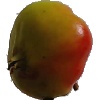
Label: Apple Red Yellow 2